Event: Nepal Earthquake
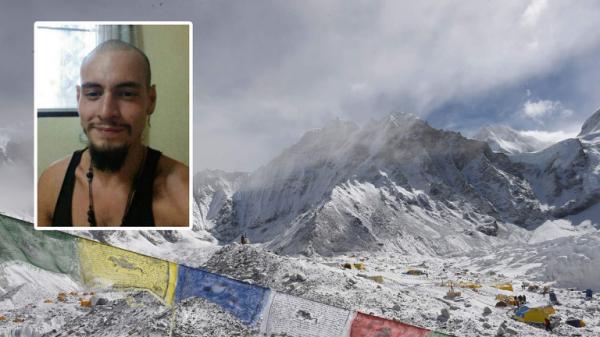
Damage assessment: no_damage